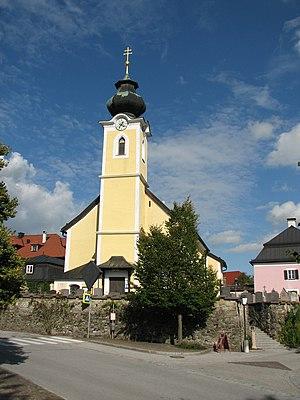
Elixhausen est une commune autrichienne du district de Salzbourg-Umgebung dans l'État de Salzbourg.